San Francisco cable car system

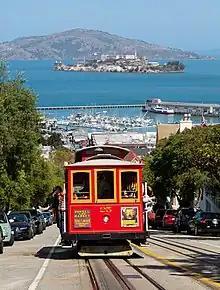
Cable car on Hyde Street in 2016, with Alcatraz Island and Fisherman's Wharf in the background

By 1979, the cable car system had become unsafe; it needed to be closed for seven months for urgently needed repairs. A subsequent engineering evaluation concluded that it needed comprehensive rebuilding at a cost of US$60 million (equivalent to $ million in ). Mayor Dianne Feinstein, who took charge of the effort, helped win federal funding for the bulk of the rebuilding job. In 1982, the cable car system was closed for the rebuild which involved the replacement of 69 city blocks' worth of tracks and cable channels, a rebuilding of the car barn and powerhouse within the original outer brick walls, new propulsion equipment, and the repair or rebuild of 37 cable cars. The Historic Trolley Festival was launched the following June as an expected-to-be-temporary substitute tourist attraction during the long closure. The system reopened on June 21, 1984, in time to benefit from the publicity that accompanied San Francisco's hosting of that year's Democratic National Convention.